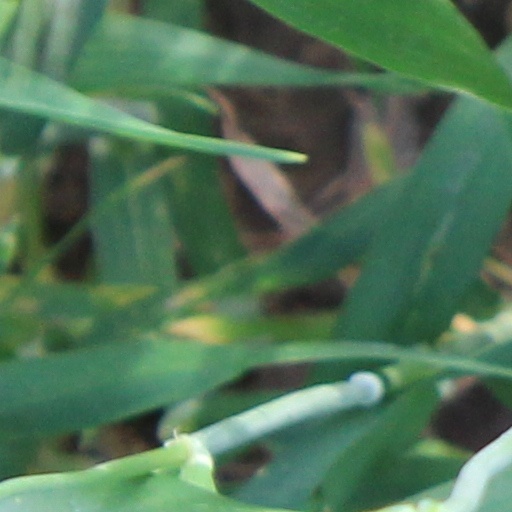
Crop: wheat